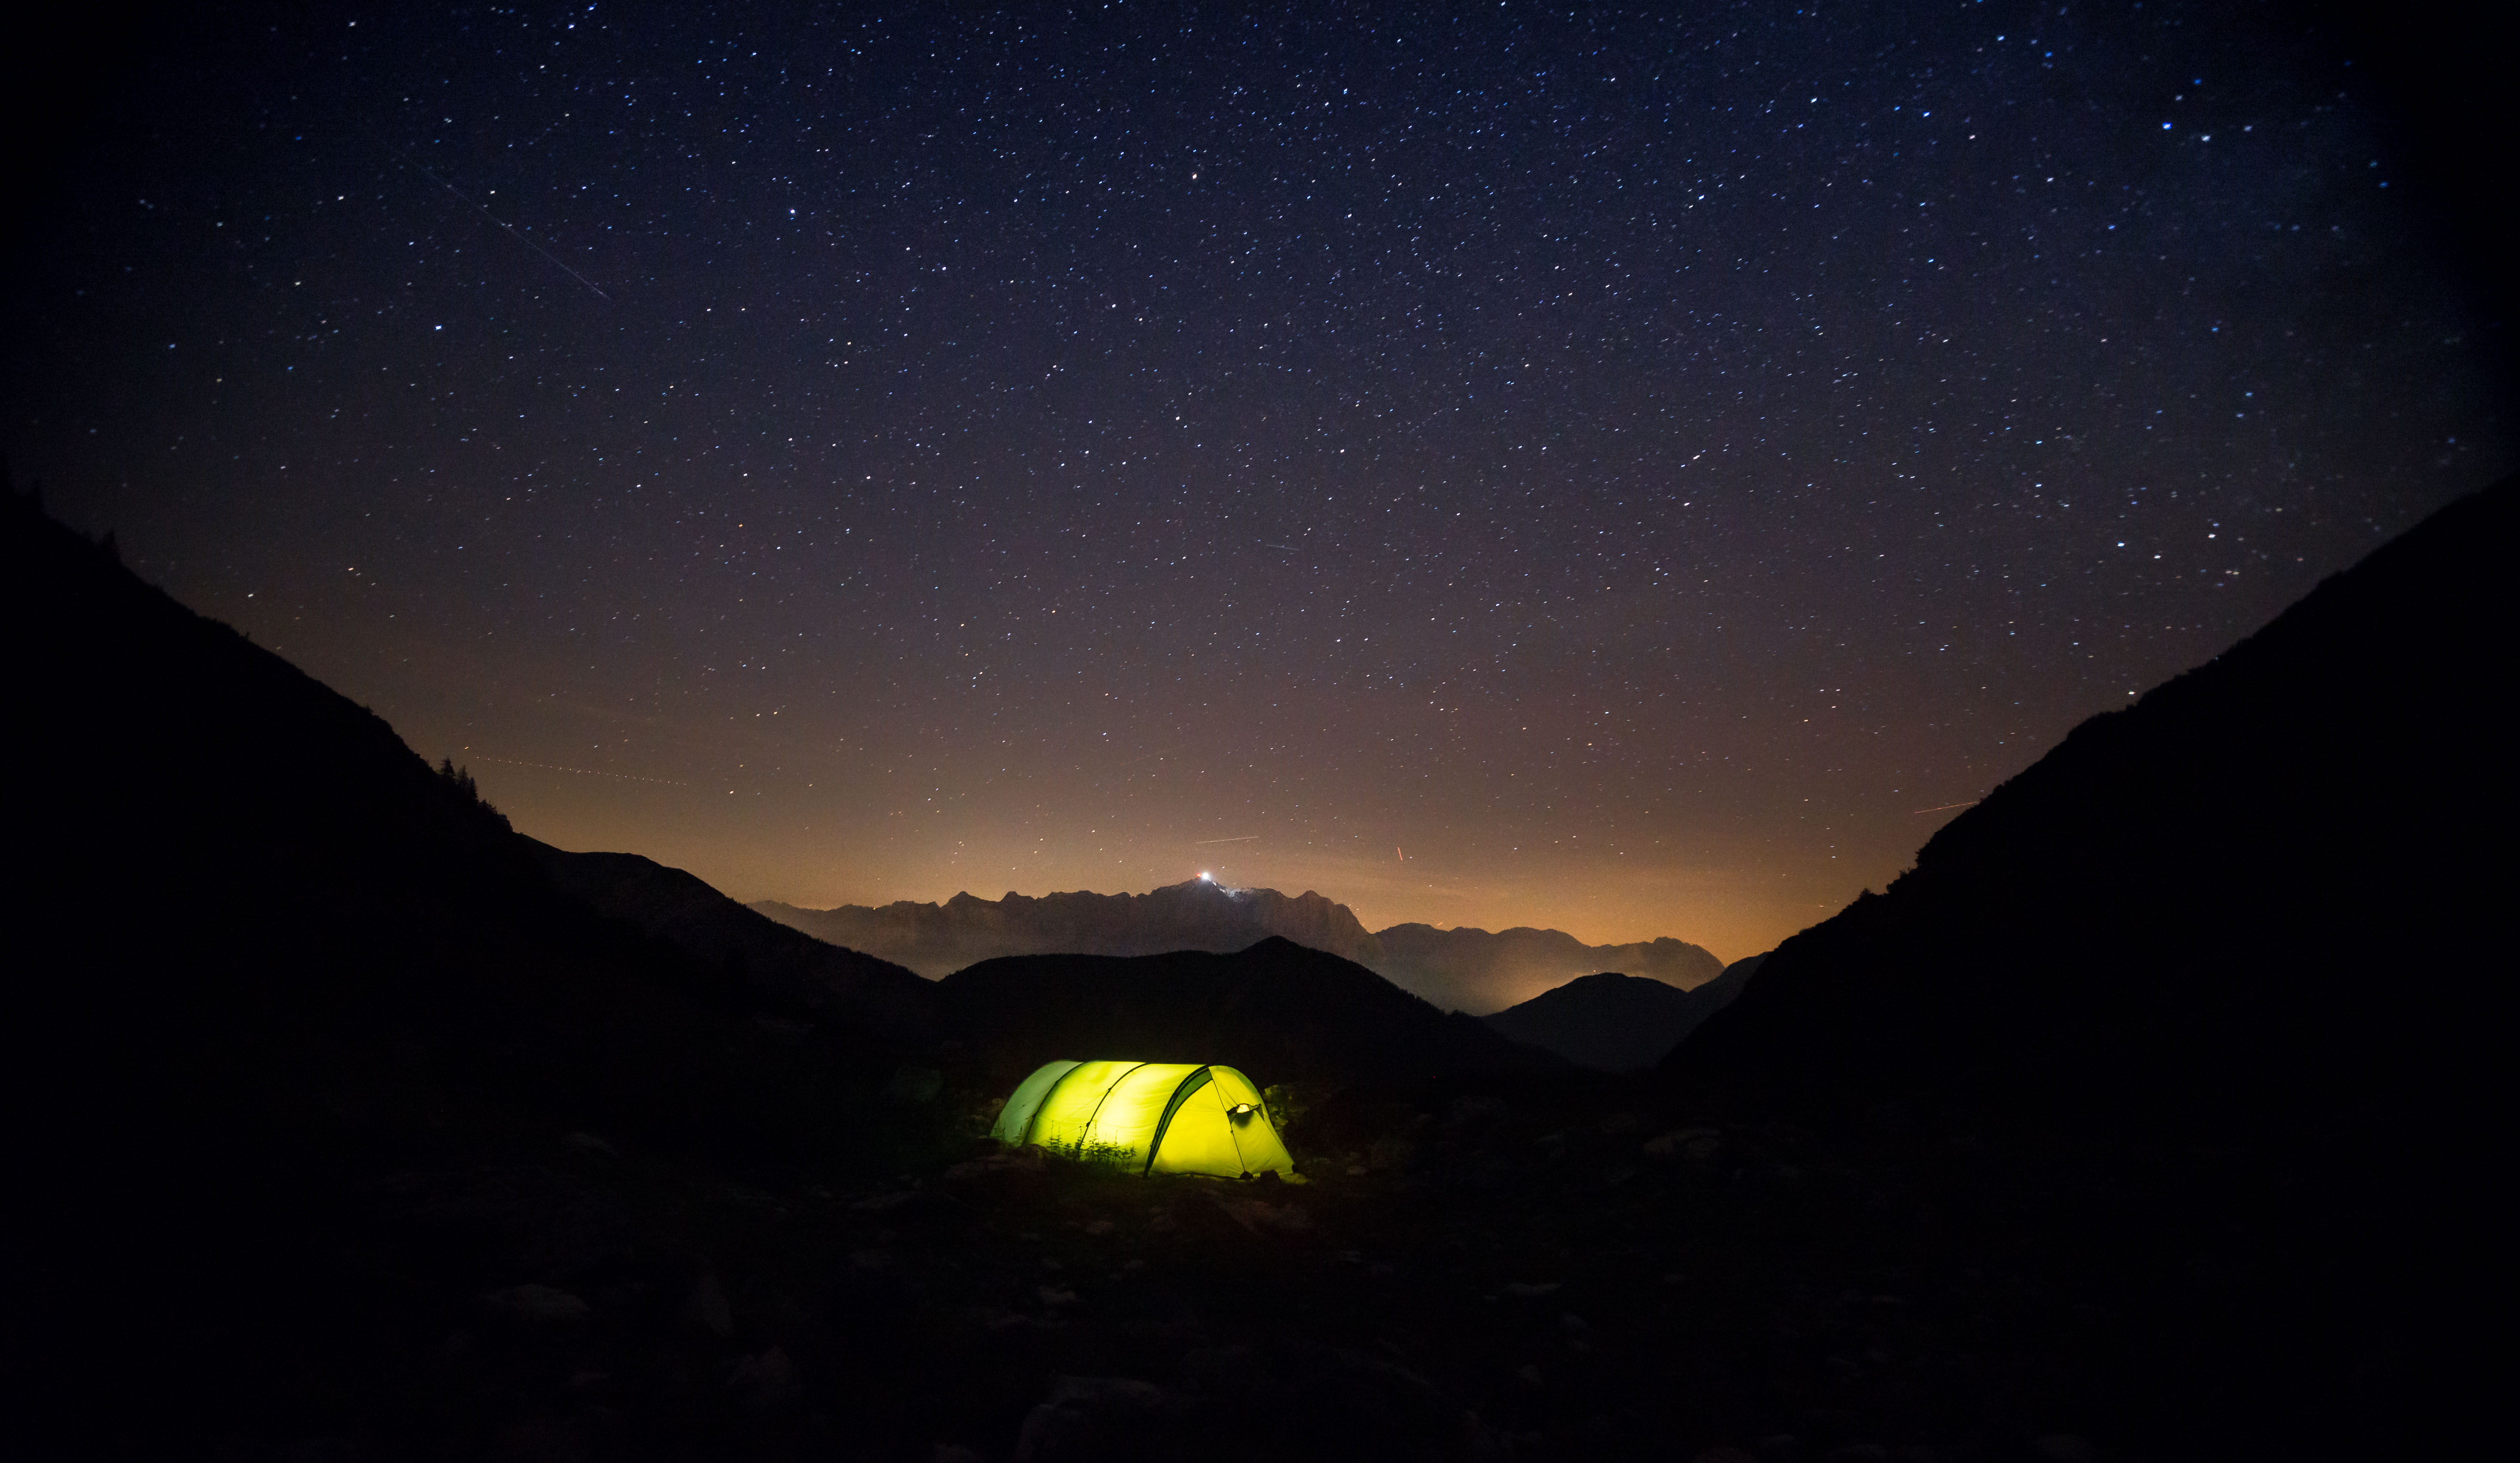
mountain, light, sky, night, star, dawn, atmosphere, darkness, moon, moonlight, astronomy, nacht, alpen, zugspitze, sterne, wandern, zelt, hilleberg, astronomical object, geological phenomenon